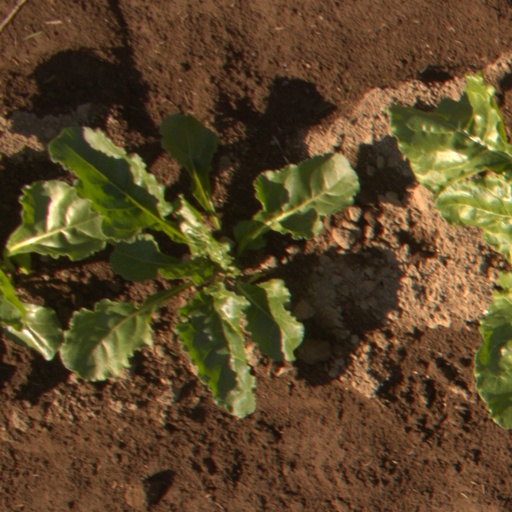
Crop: sugar beet